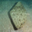
Label: ray